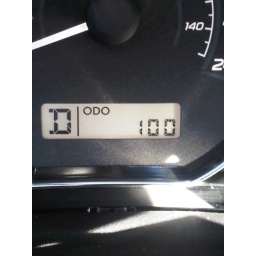
First 100 km, last car had over 257,000... lots of road trips ahead :)